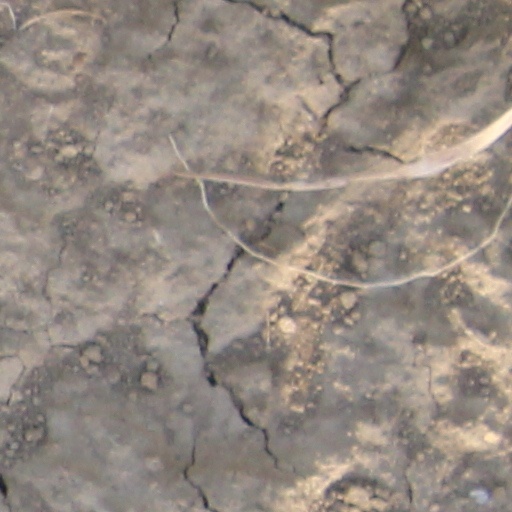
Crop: wheat